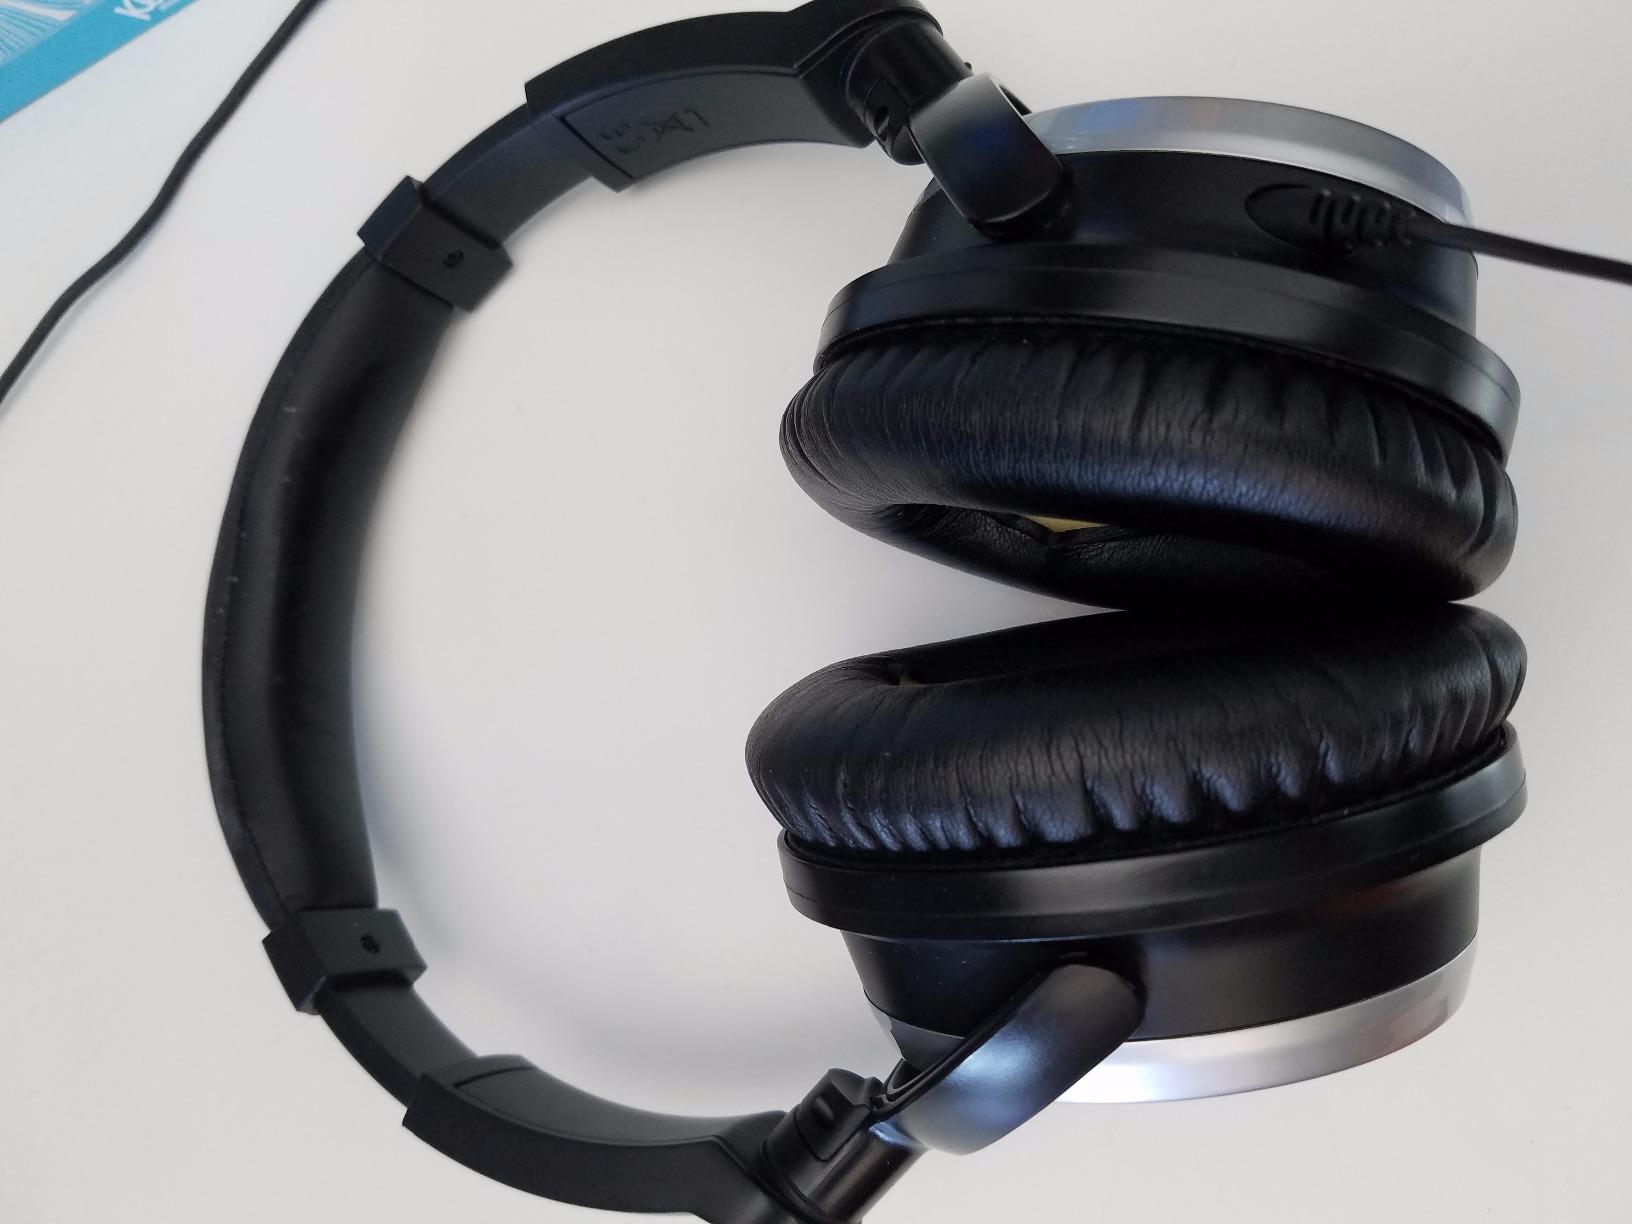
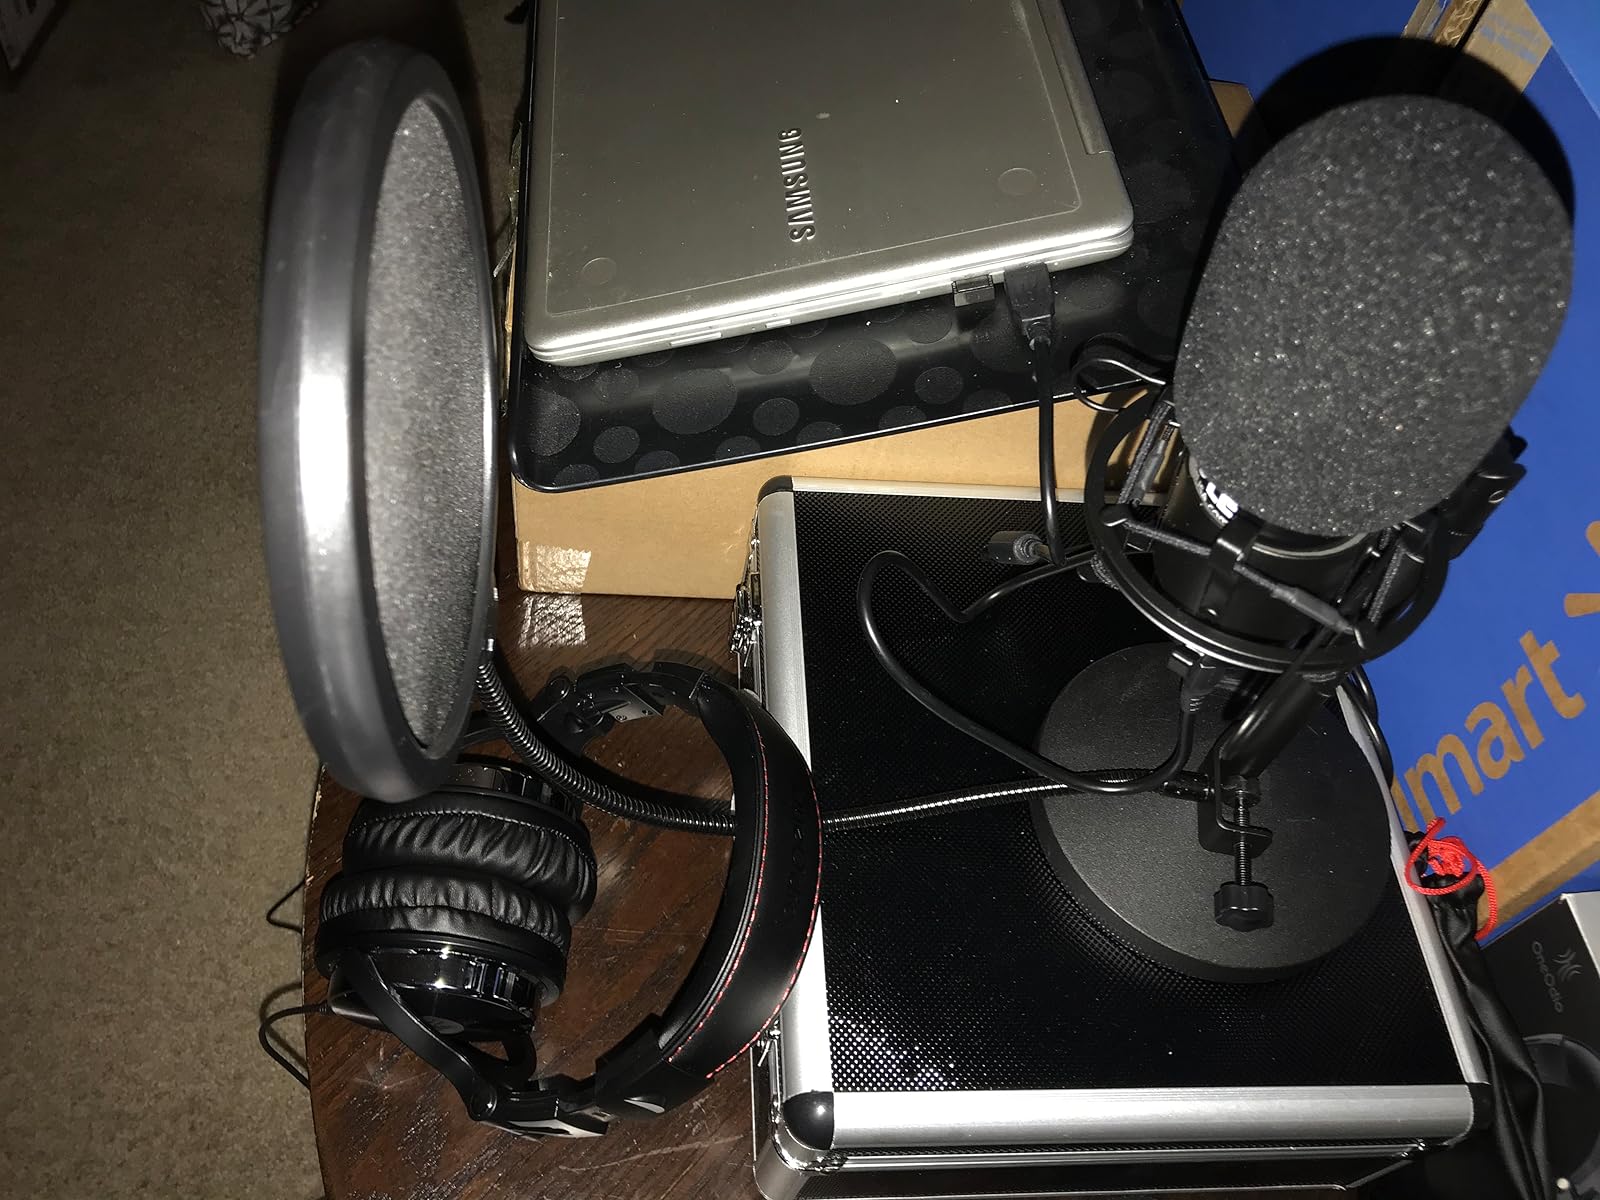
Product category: headphones
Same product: no